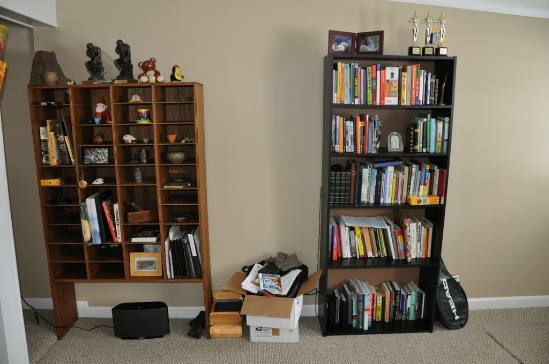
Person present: No